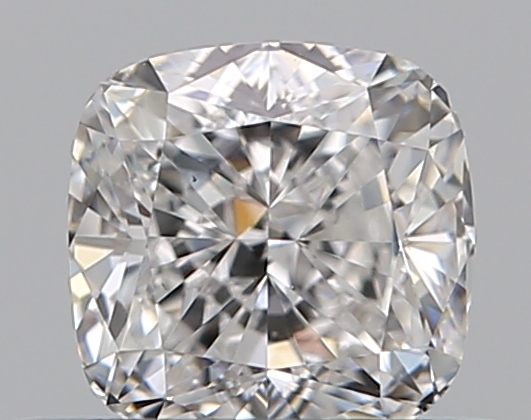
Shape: cushion
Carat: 0.5
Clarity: VS1
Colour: E
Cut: EX
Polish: EX
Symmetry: VG
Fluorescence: N
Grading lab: GIA
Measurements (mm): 4.49 x 4.4 x 2.93